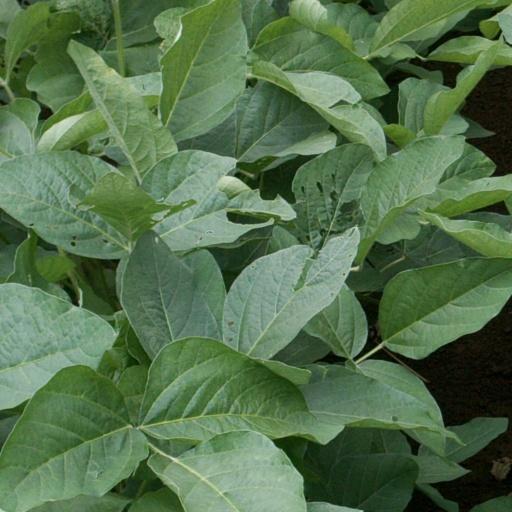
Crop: soybean